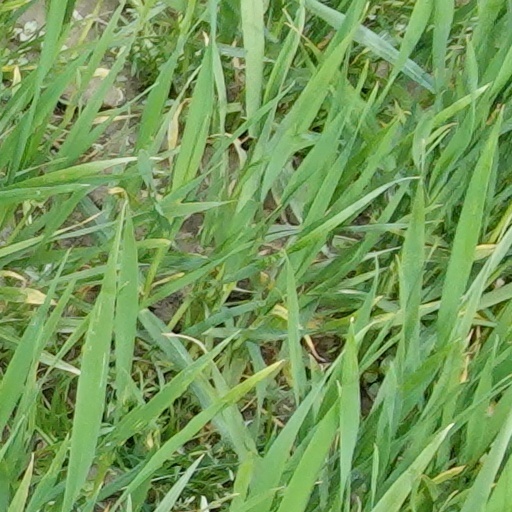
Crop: wheat